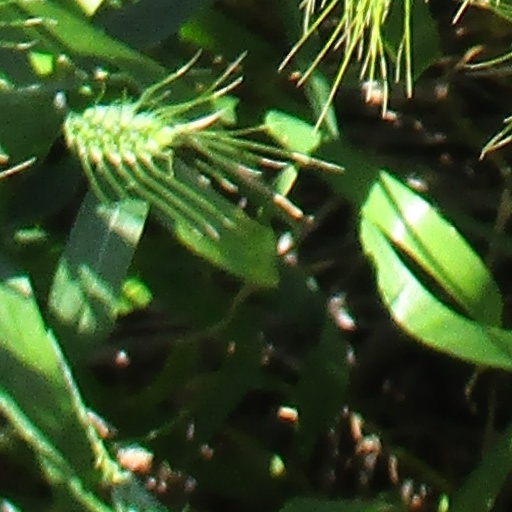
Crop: wheat